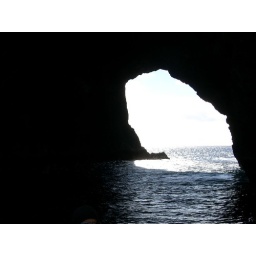
Hole in the rock boat trip